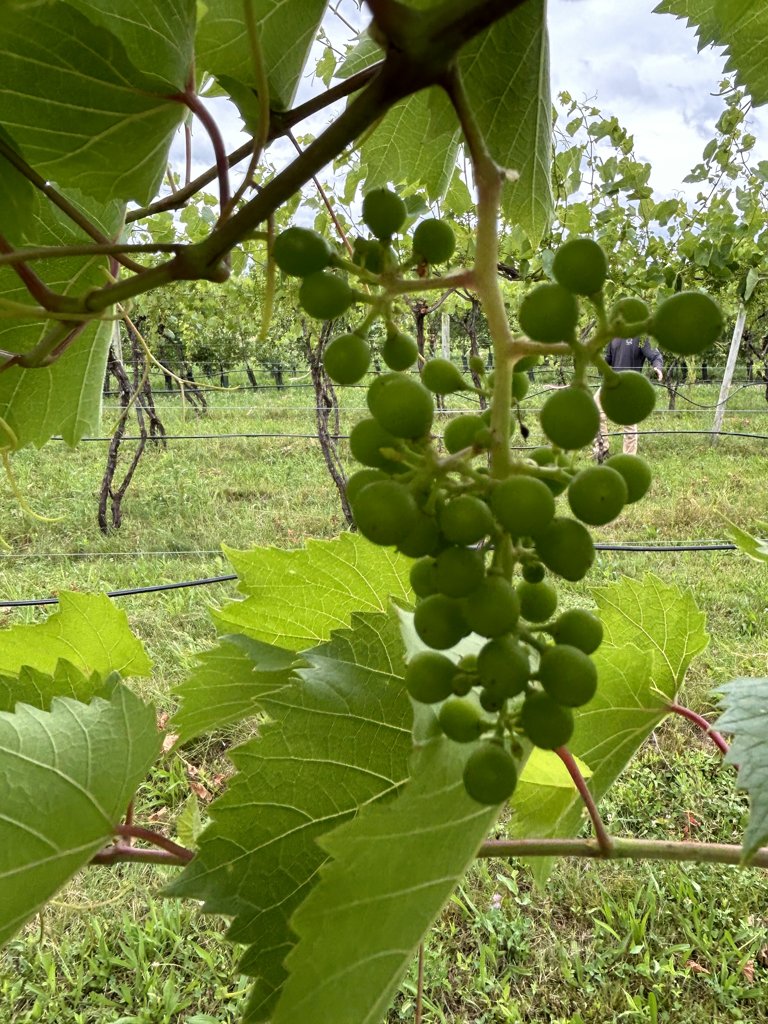
Berries visible: 49
Grape clusters: 1